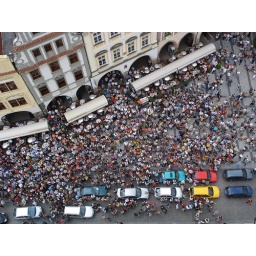
Up in the astronomical clock tower